Coagulation

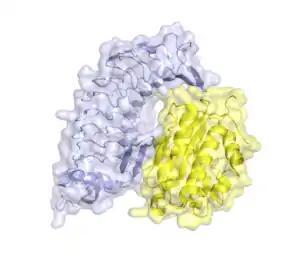
The interaction of vWF and GP1b alpha. The GP1b receptor on the surface of platelets allows the platelet to bind to vWF, which is exposed upon damage to vasculature. The vWF A1 domain (yellow) interacts with the extracellular domain of GP1ba (blue).

Physiology of blood coagulation is based on hemostasis, the normal bodily process that stops bleeding. Coagulation is a part of an integrated series of haemostatic reactions, involving plasma, platelet, and vascular components.